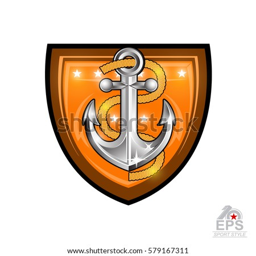
anchor with rope in center of shield isolated on white .